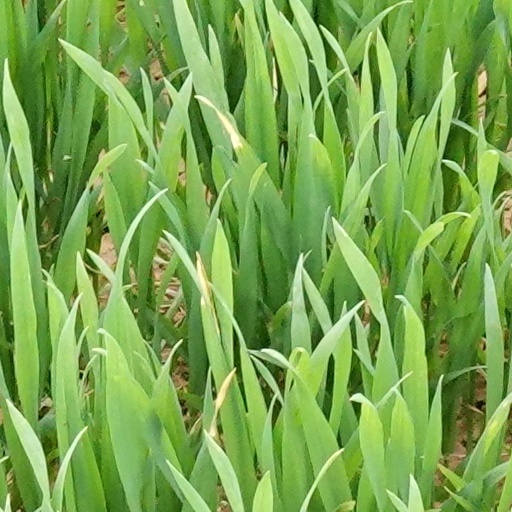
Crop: wheat